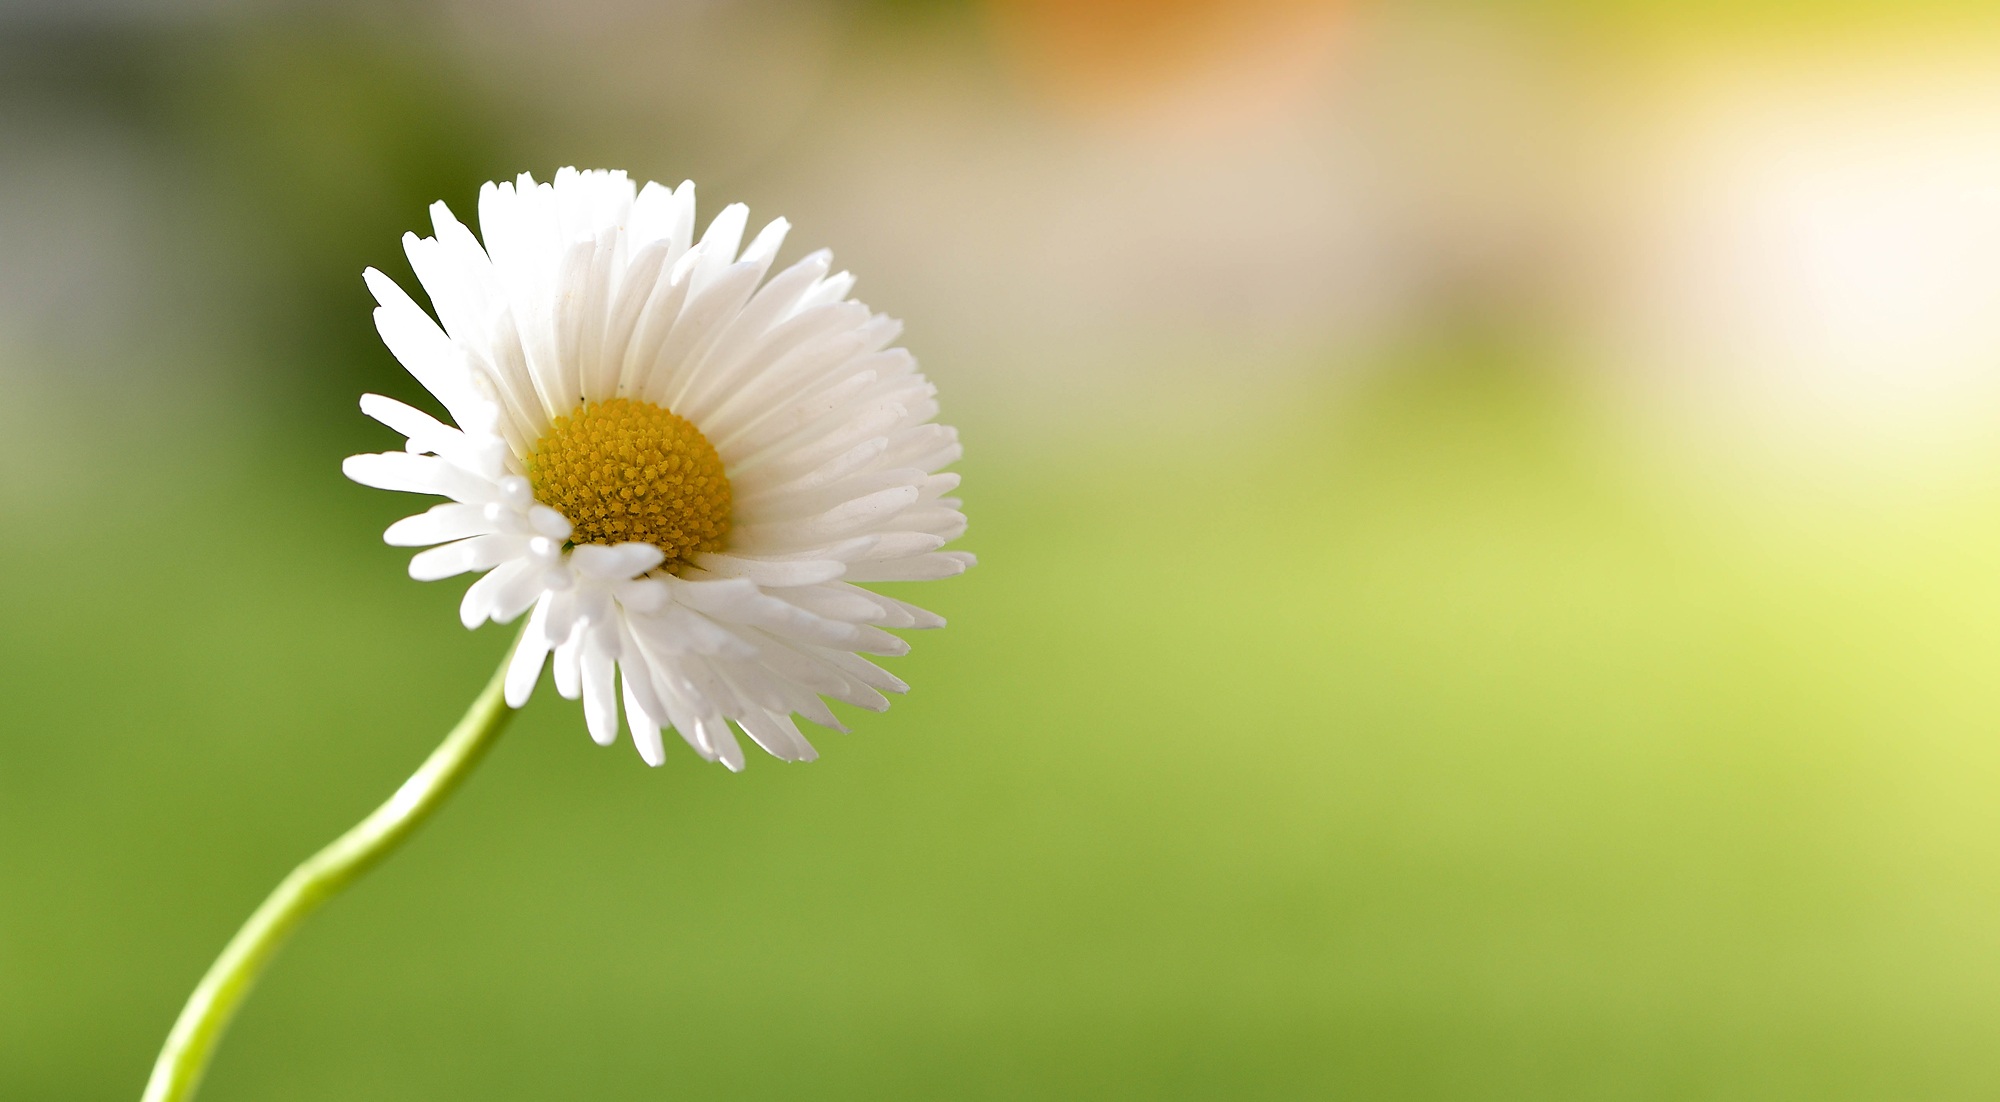
nature, grass, blossom, plant, photography, meadow, sunlight, flower, petal, daisy, green, botany, yellow, close, flora, wildflower, close up, pointed flower, macro photography, flowering plant, daisy family, white yellow, oxeye daisy, plant stem, land plant